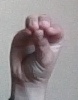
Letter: ha